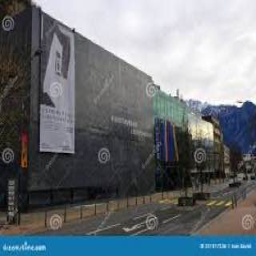
Kunstmuseum Liechtenstein